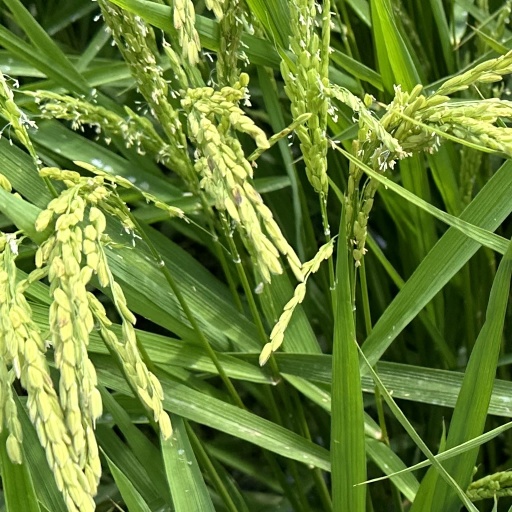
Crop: rice